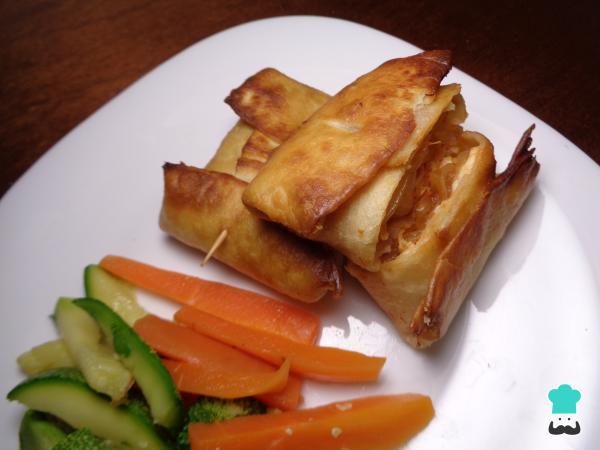
3Y ¡LISTO! podemos disfrutar de estas deliciosas chimichanga de pollo y queso, un aperitivo mexicano que puedes acompañar con un poco de verduras al vapor, queda perfecto. ¡Buen provecho!Si quieres conocer más sobre la gastronomía mexicana, también puedes echar un vistazo a la receta de las flautas de pollo o los populares esquites mexicanos.